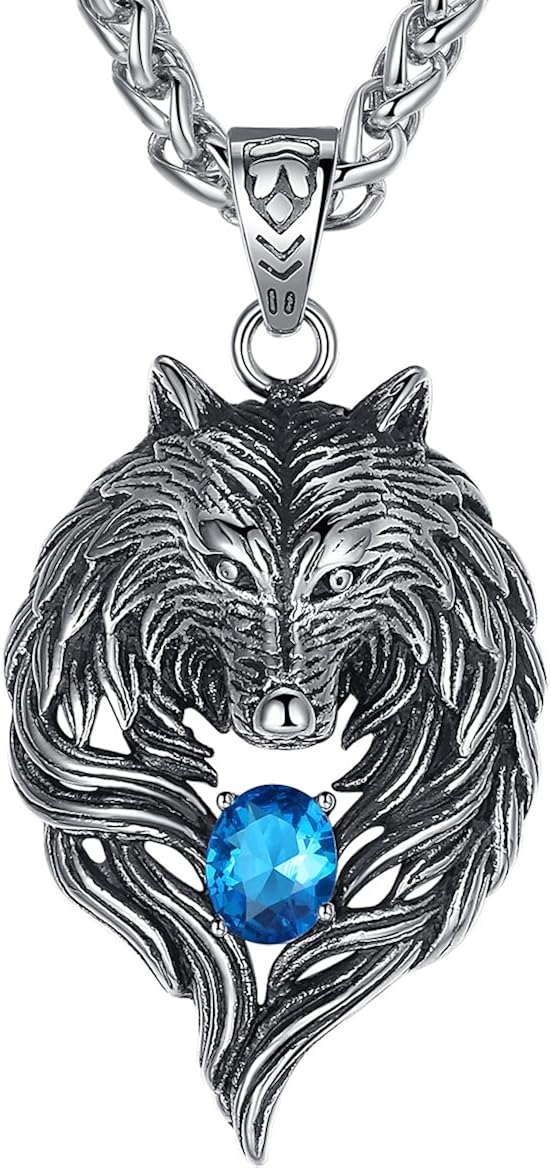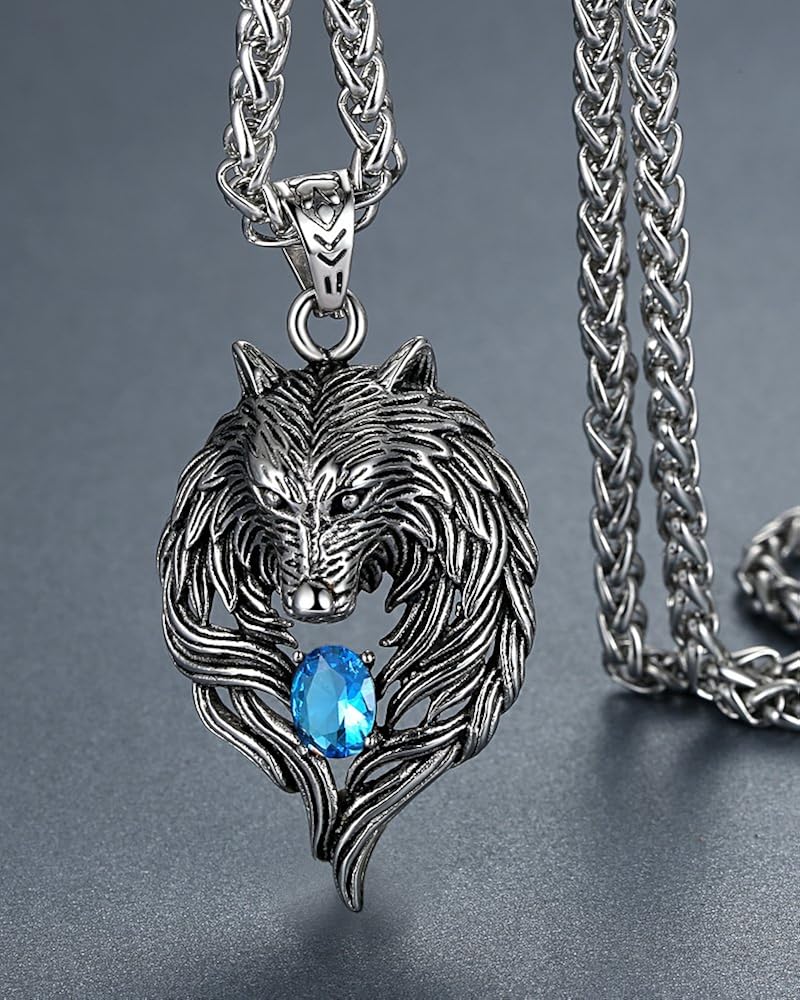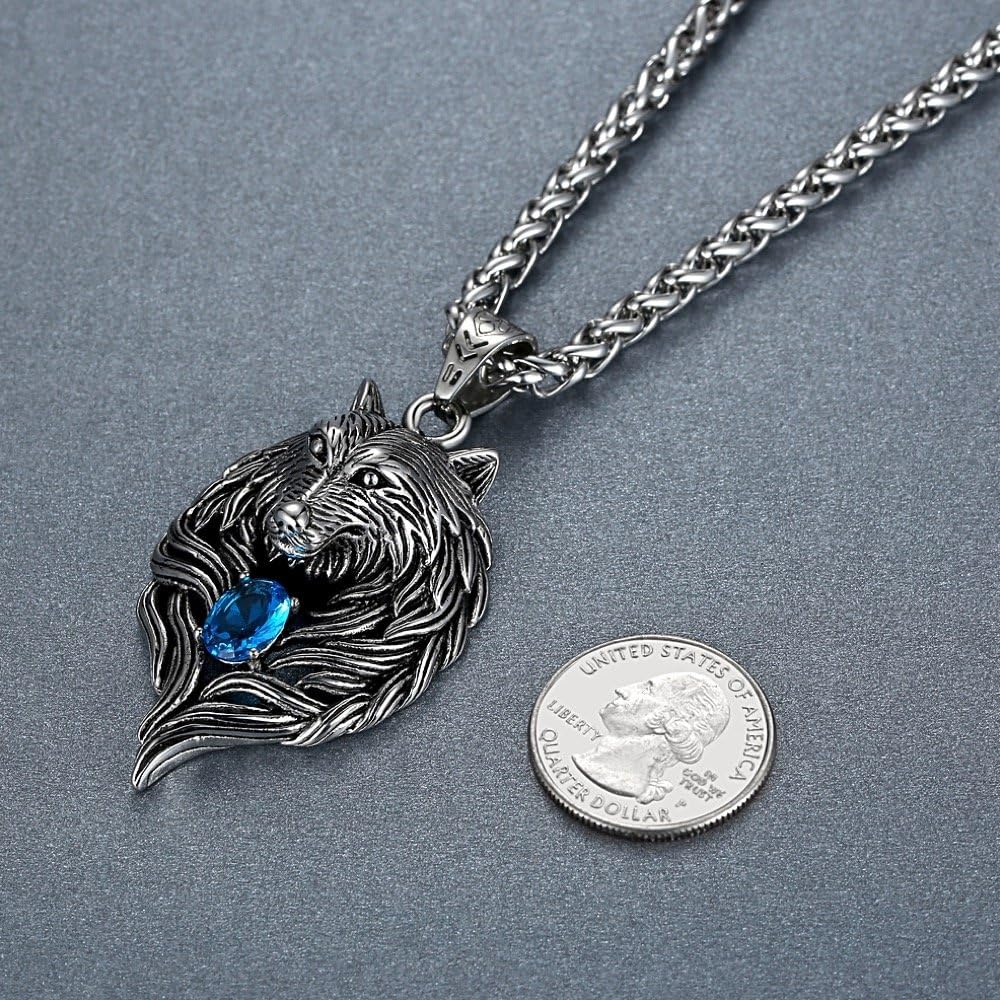
Aoiy Men's Stainless Steel Tribal Wolf Biker Pendant Necklace, 24" Link Chain
Category: AMAZON FASHION
Benefits of stainless steel jewelry - Stainless steel jewelry is resistance to rust, oxidation and discoloration, make it ideal for long-lasting jewelry designs. It is an excellent alternative for wearers with allergies and sensitivity to base metals. It is easy to maintian and keep it looking new. It is durable and scratch resistant. Biker jewelry is designed to be bold and edgy, they are made thick and heavy with metal and leather for a very masculine look. Biker jewelry is designed to symbolize the biker lifestyle - power, freedom, and strength.
Features: Tribal Wolf Pendant Necklace | Metal: Stainless Steel is robust and will not tarnish or rust easily, it is easy to maitain and ideal for long-lasting jewelry designs | Come with 24 Inches High Quality Durable Stainless Steel Link Chain | Pendant Length - 2.2 Inches (5.6 cm) * Pendant Width - 1.4 Inches (3.6 cm) * Approximate Pendant Weight - 26.9 grams (0.9 Oz) | Package with Blue Velvet Aoiy Gift Bag